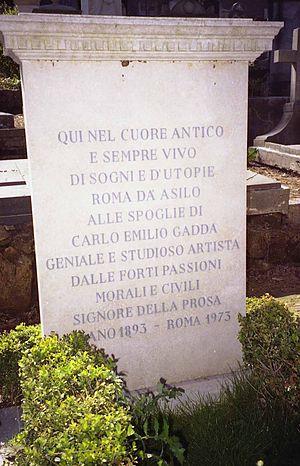
Carlo Emilio Gadda, né le 14 novembre 1893 à Milan et mort le 21 mai 1973 à Rome, est écrivain italien lauréat du prix Bagutta en 1934 et du prix Viareggio en 1953.